River Phoenix

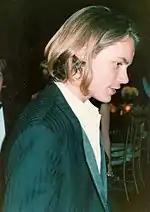
Phoenix at the 61st Academy Awards' Governor's Ball, March 1989

His sixth feature film was Sidney Lumet's "Running on Empty" (1988), for which the 18-year-old Phoenix received National Board of Review Award for Best Supporting Actor and nominations for a Golden Globe Award and an Academy Award, becoming the sixth-youngest Academy Award nominee in the category. Phoenix jumped to his feet during the ceremony when Kevin Kline beat him to the Oscar. "I had to stop River from running to hug Kevin," recalled his mother Arlyn. "It never crossed his mind that he hadn't won". In 1989, he portrayed a young Indiana Jones in the prologue of the box-office hit "Indiana Jones and the Last Crusade", the third installment of the "Indiana Jones" franchise, directed by Steven Spielberg and starring Harrison Ford.